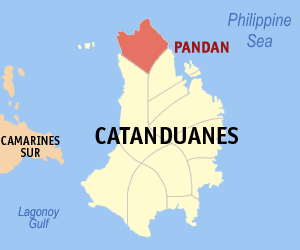
Pandan est une municipalité de la province de Catanduanes, aux Philippines.